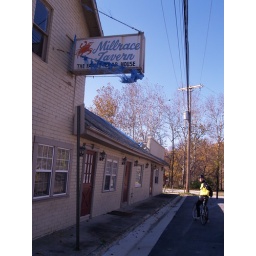
A sign in the window said it would be reopened in 2009, but I kind of like it like this.